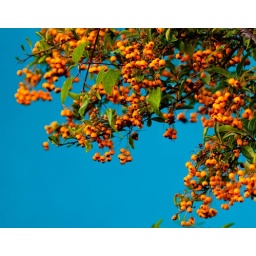
Berries against a blue wall